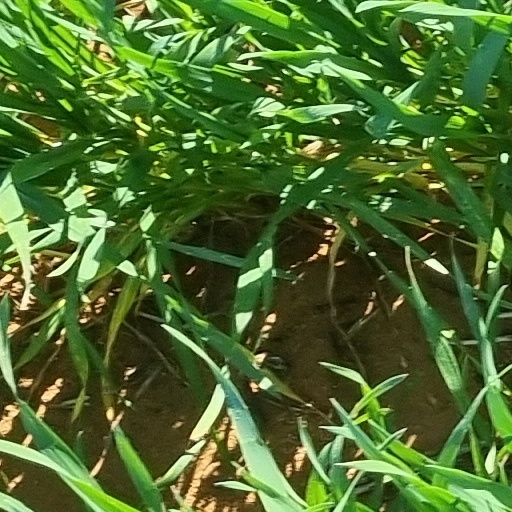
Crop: wheat